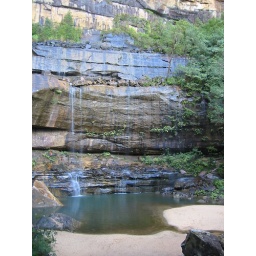
A water fall at the bottom of a canyon in the Blue Mountains.